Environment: real
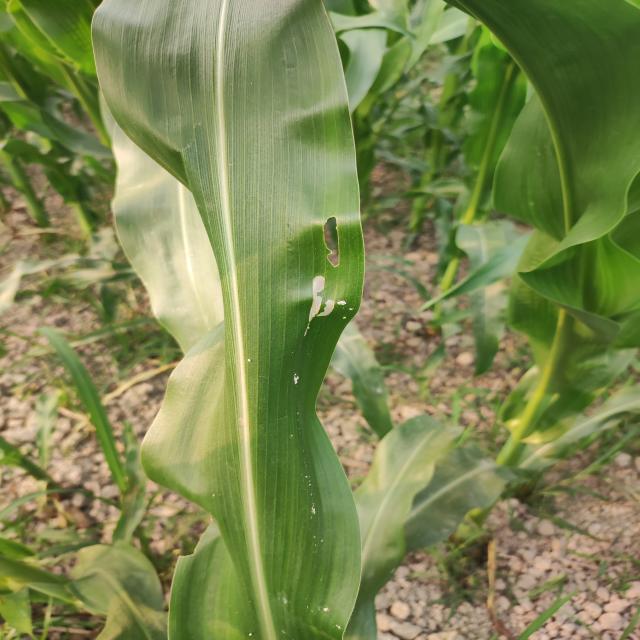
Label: fall_armyworm